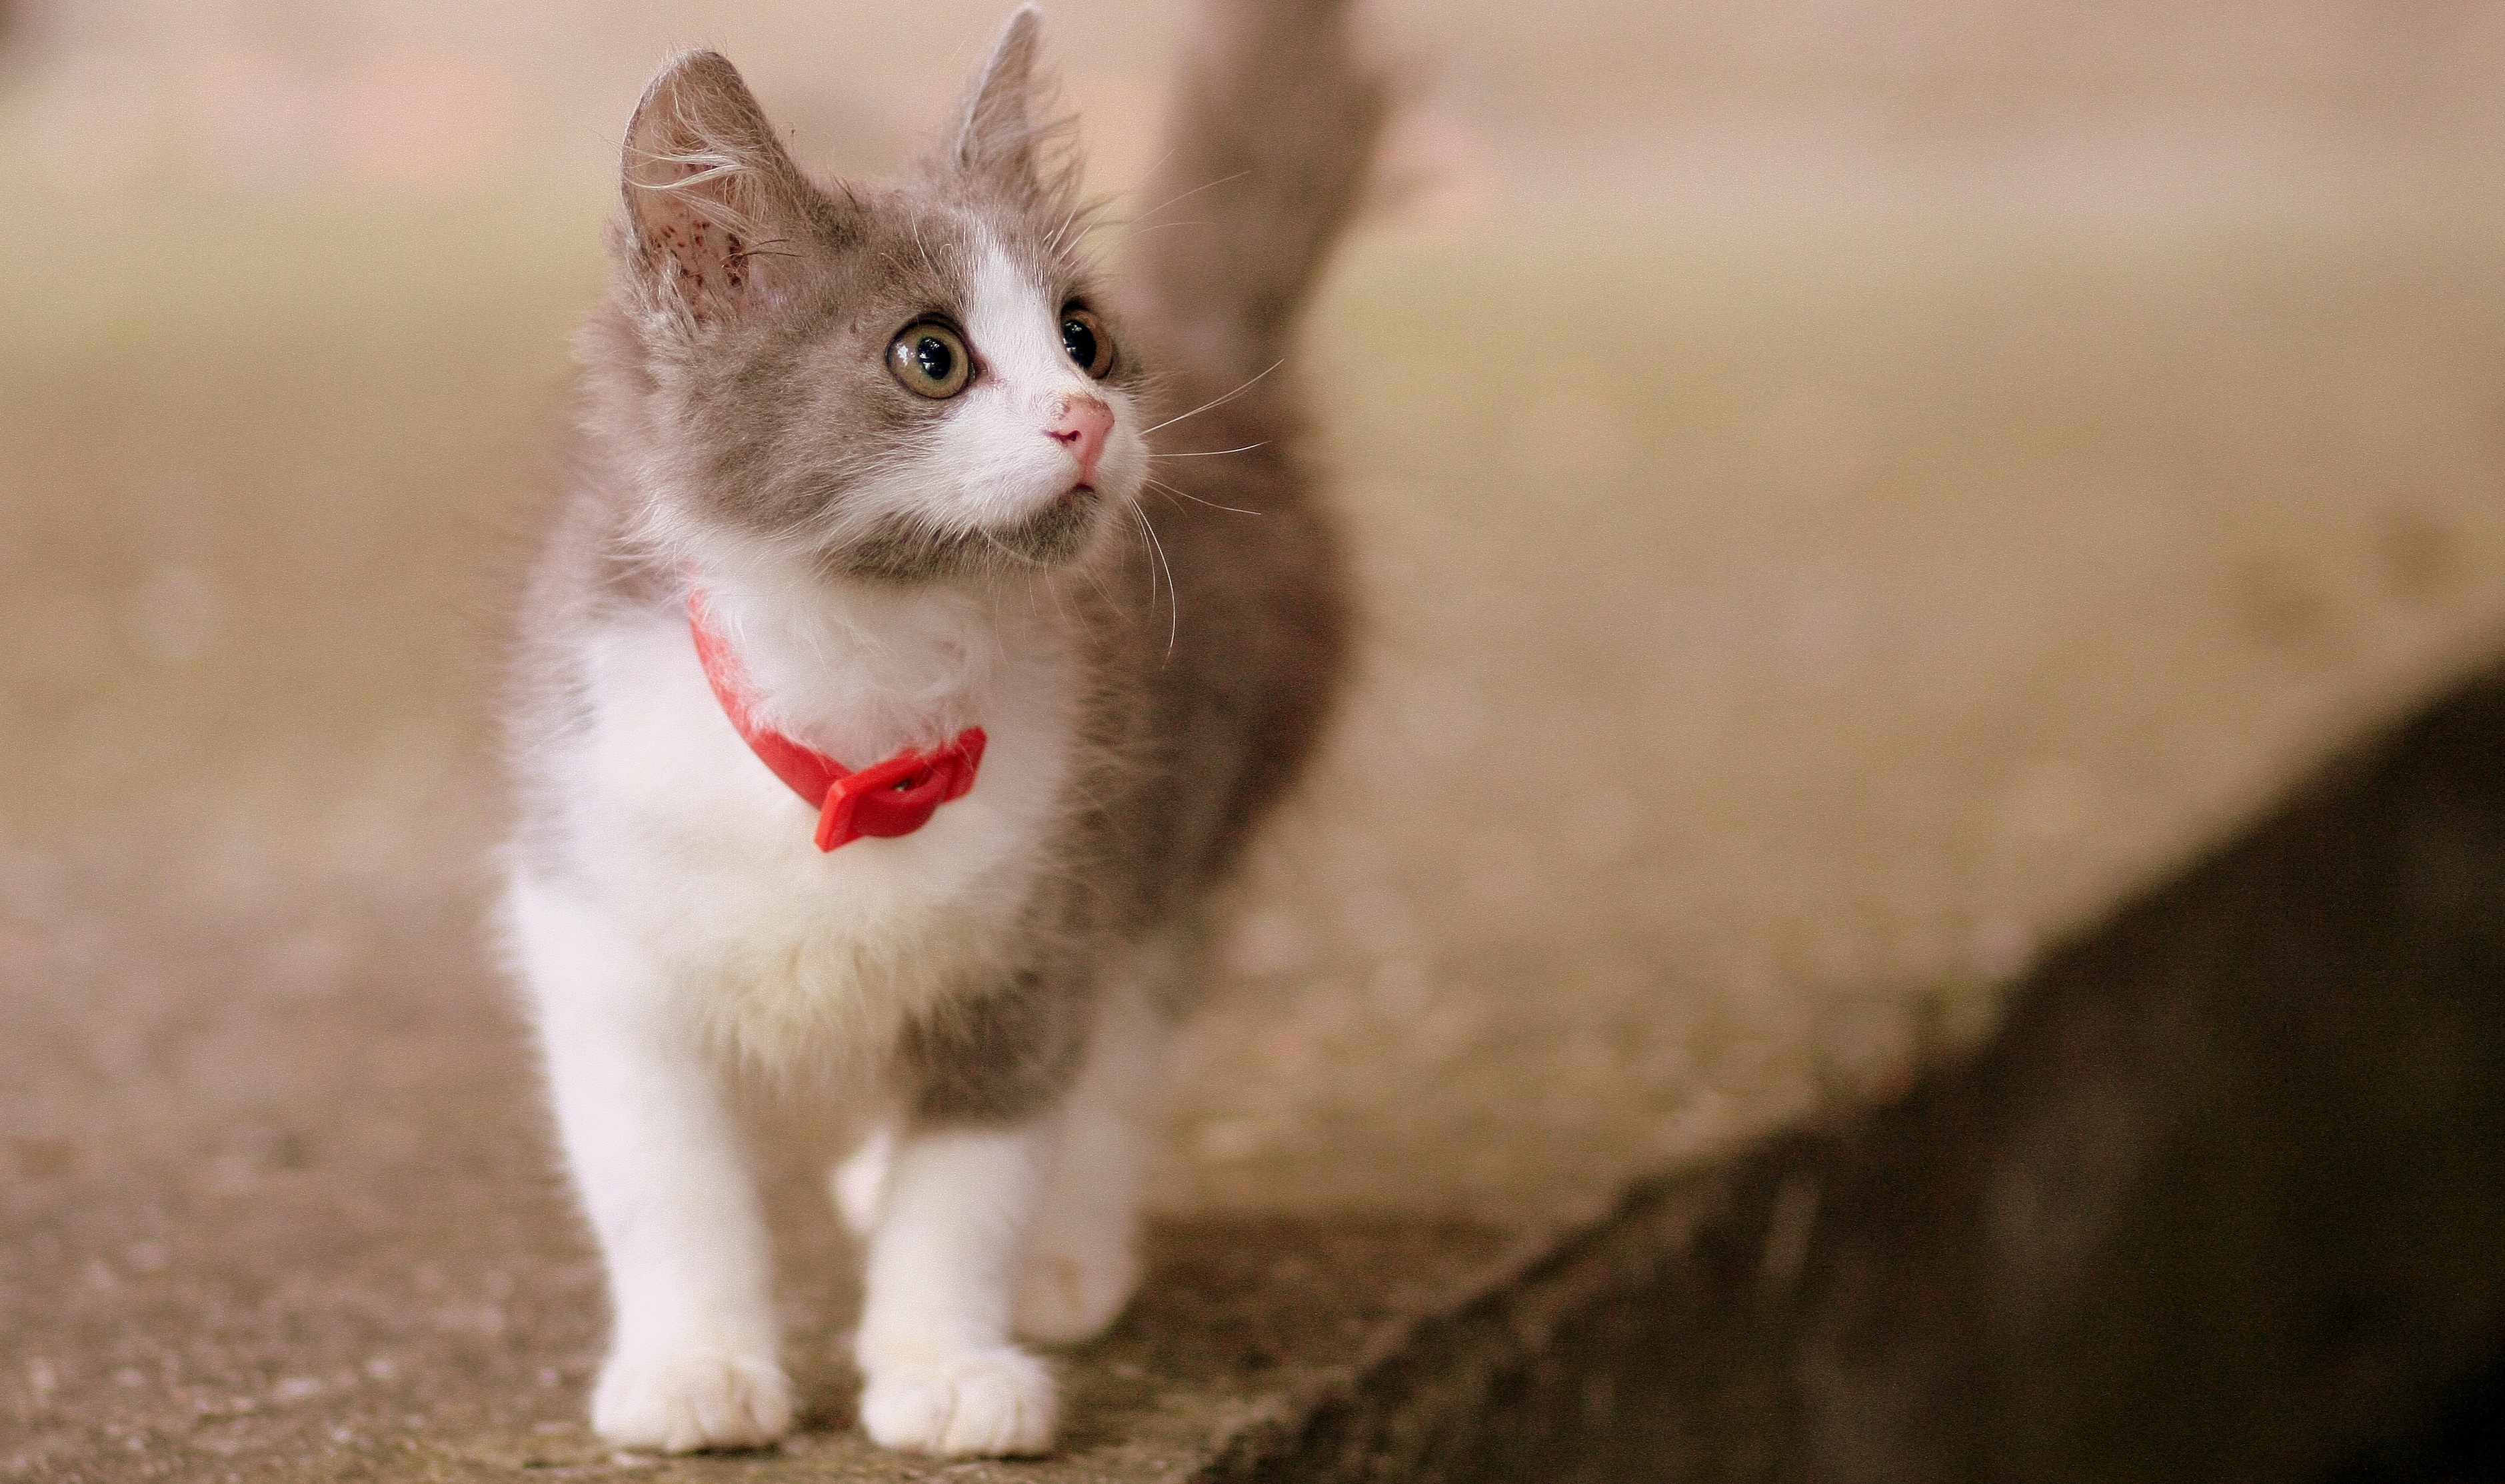
cute, kitten, cat, small, mammal, nose, whiskers, pete, vertebrate, small to medium sized cats, cat like mammal, domestic short haired cat